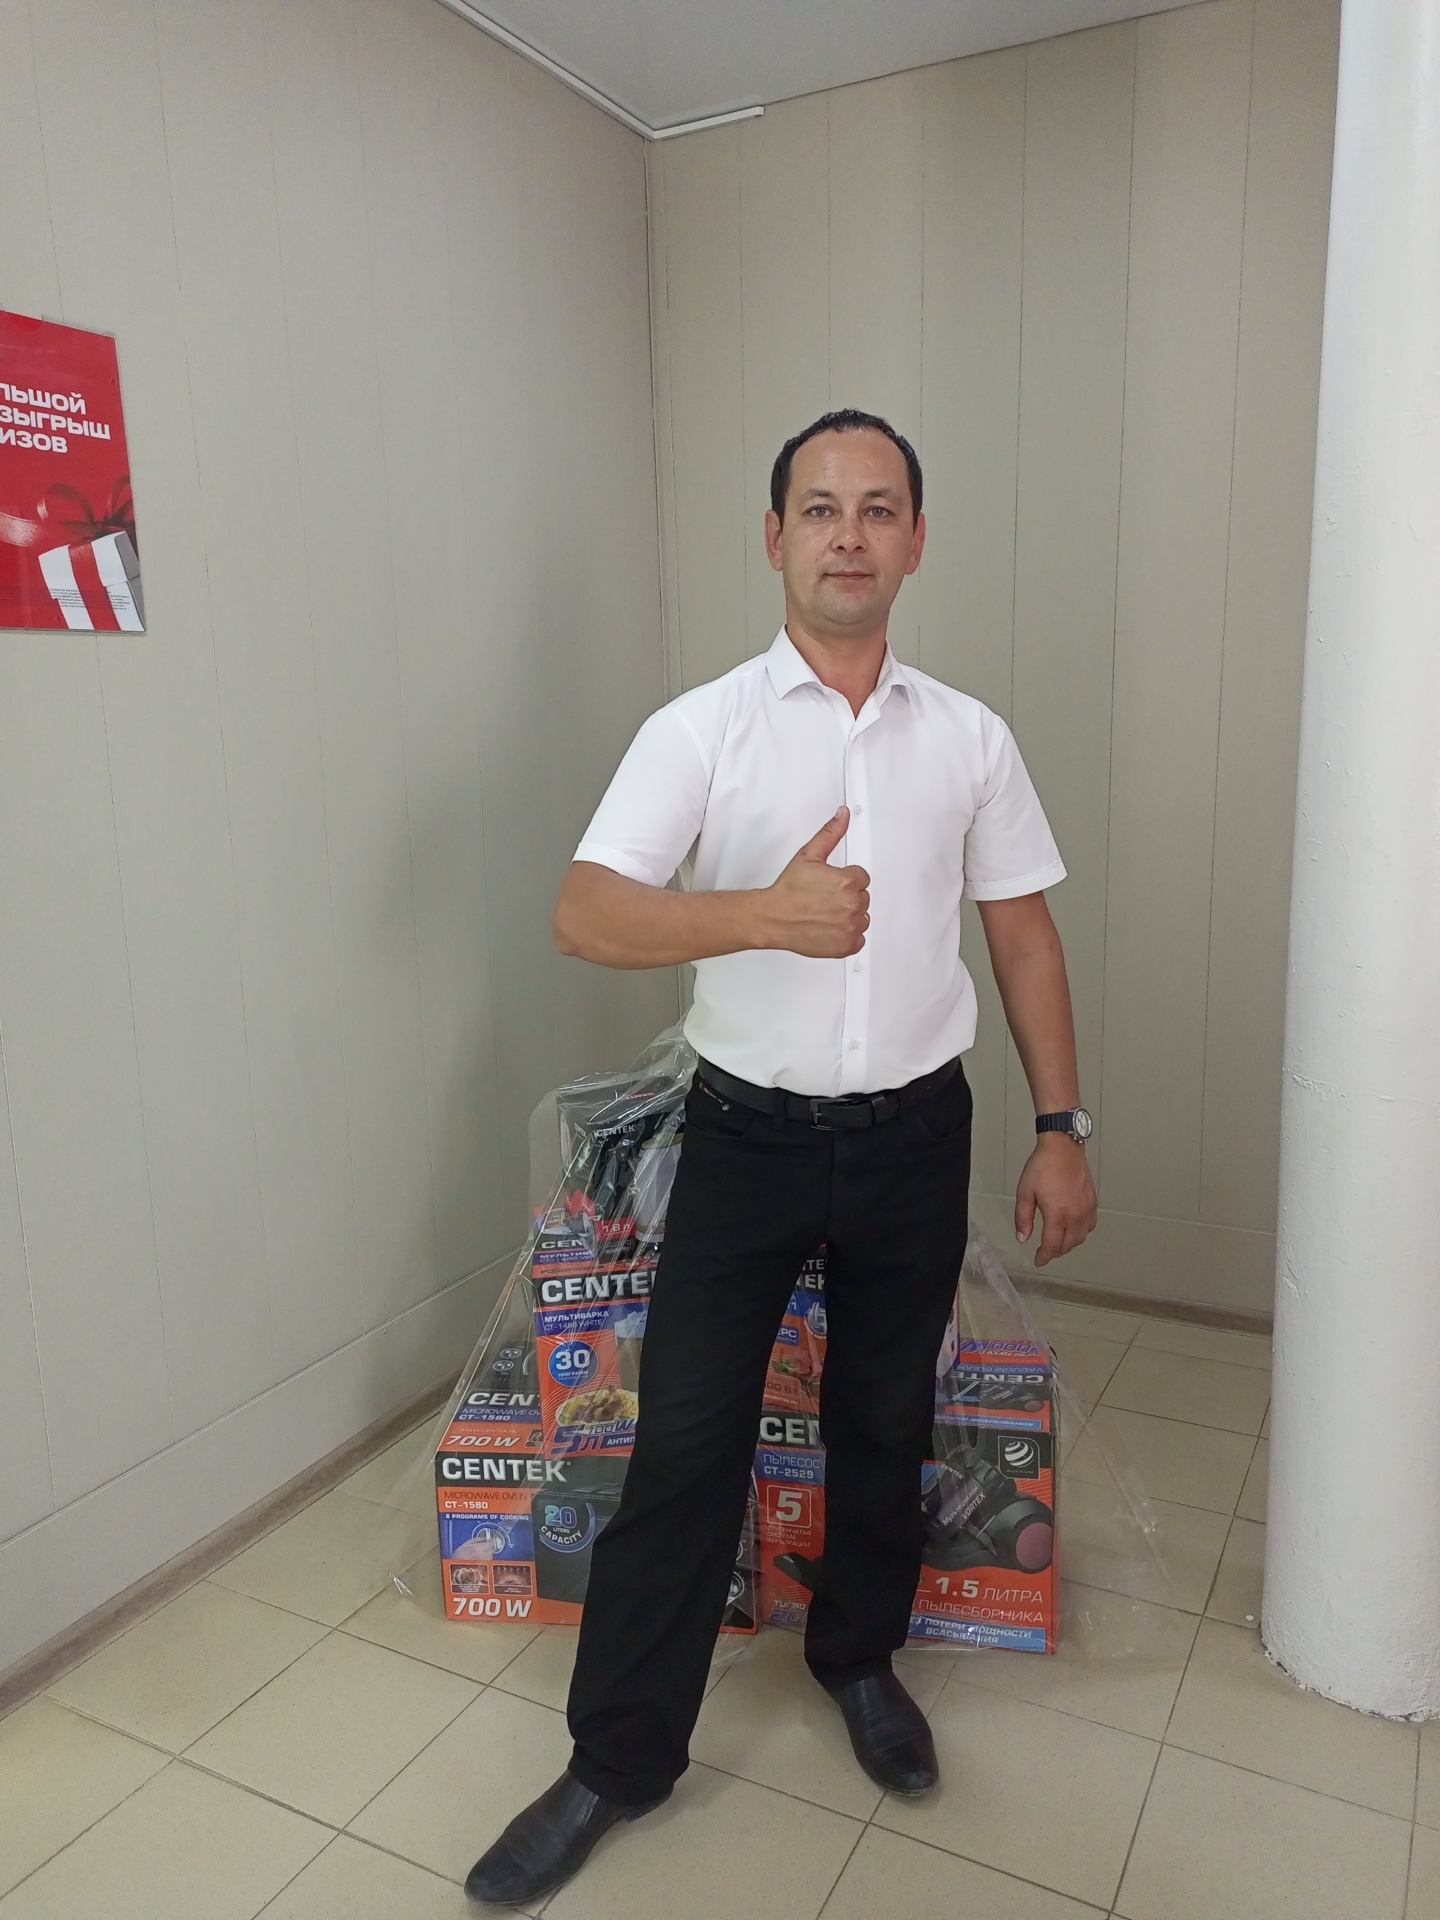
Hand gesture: like